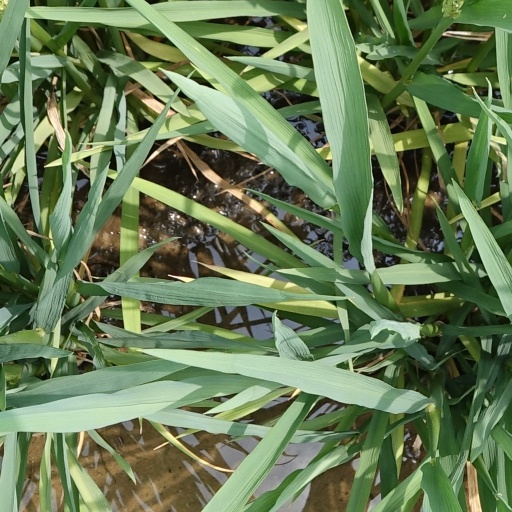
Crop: rice